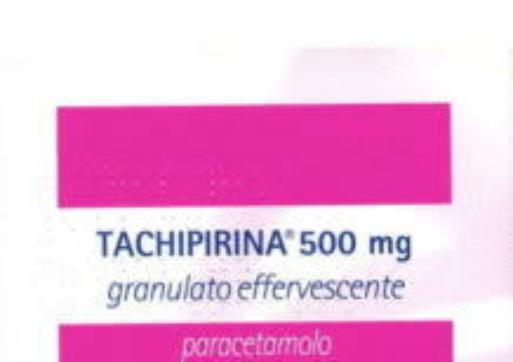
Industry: Medical